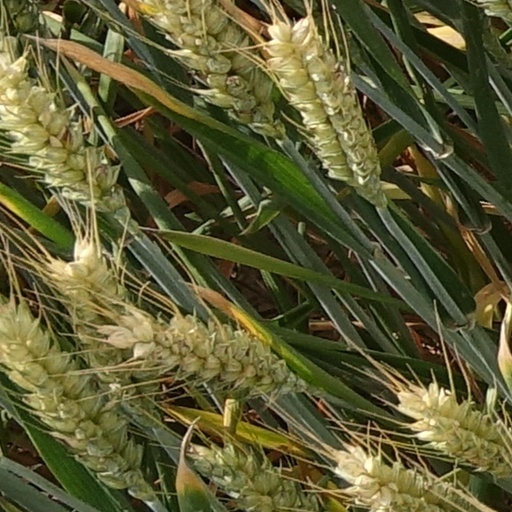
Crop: wheat